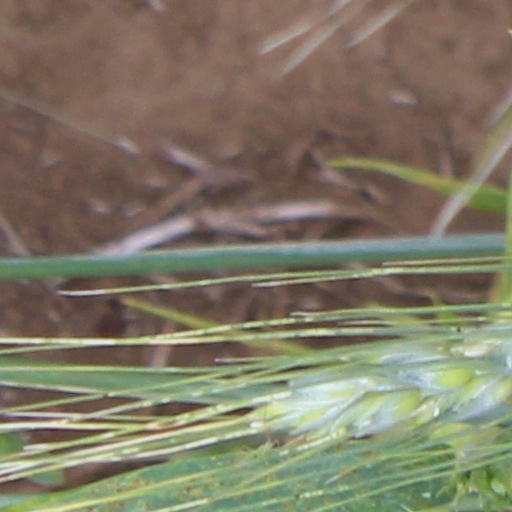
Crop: wheat